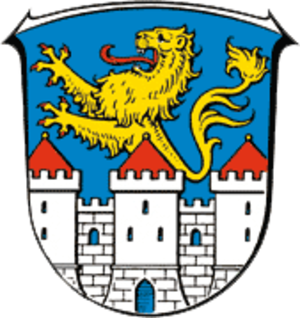
Driedorf est une municipalité allemande située dans l'arrondissement de Lahn-Dill et dans le Land de la Hesse.